Zina Young Card

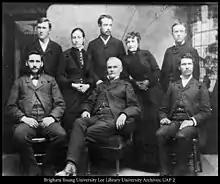
Faculty of Brigham Young Academy in 1884

After Williams's death, Card supported herself and her sons by "teaching people how to make wax flowers", as well as producing silk from scratch. She decided to attend school in 1878 at BYA, and went on to become its first Ladies' Matron. She worked to ensure the LDS Church's support of the school. For seven years she was in charge of the "domestic science department". She emphasized a knowledge of nursing and biology.